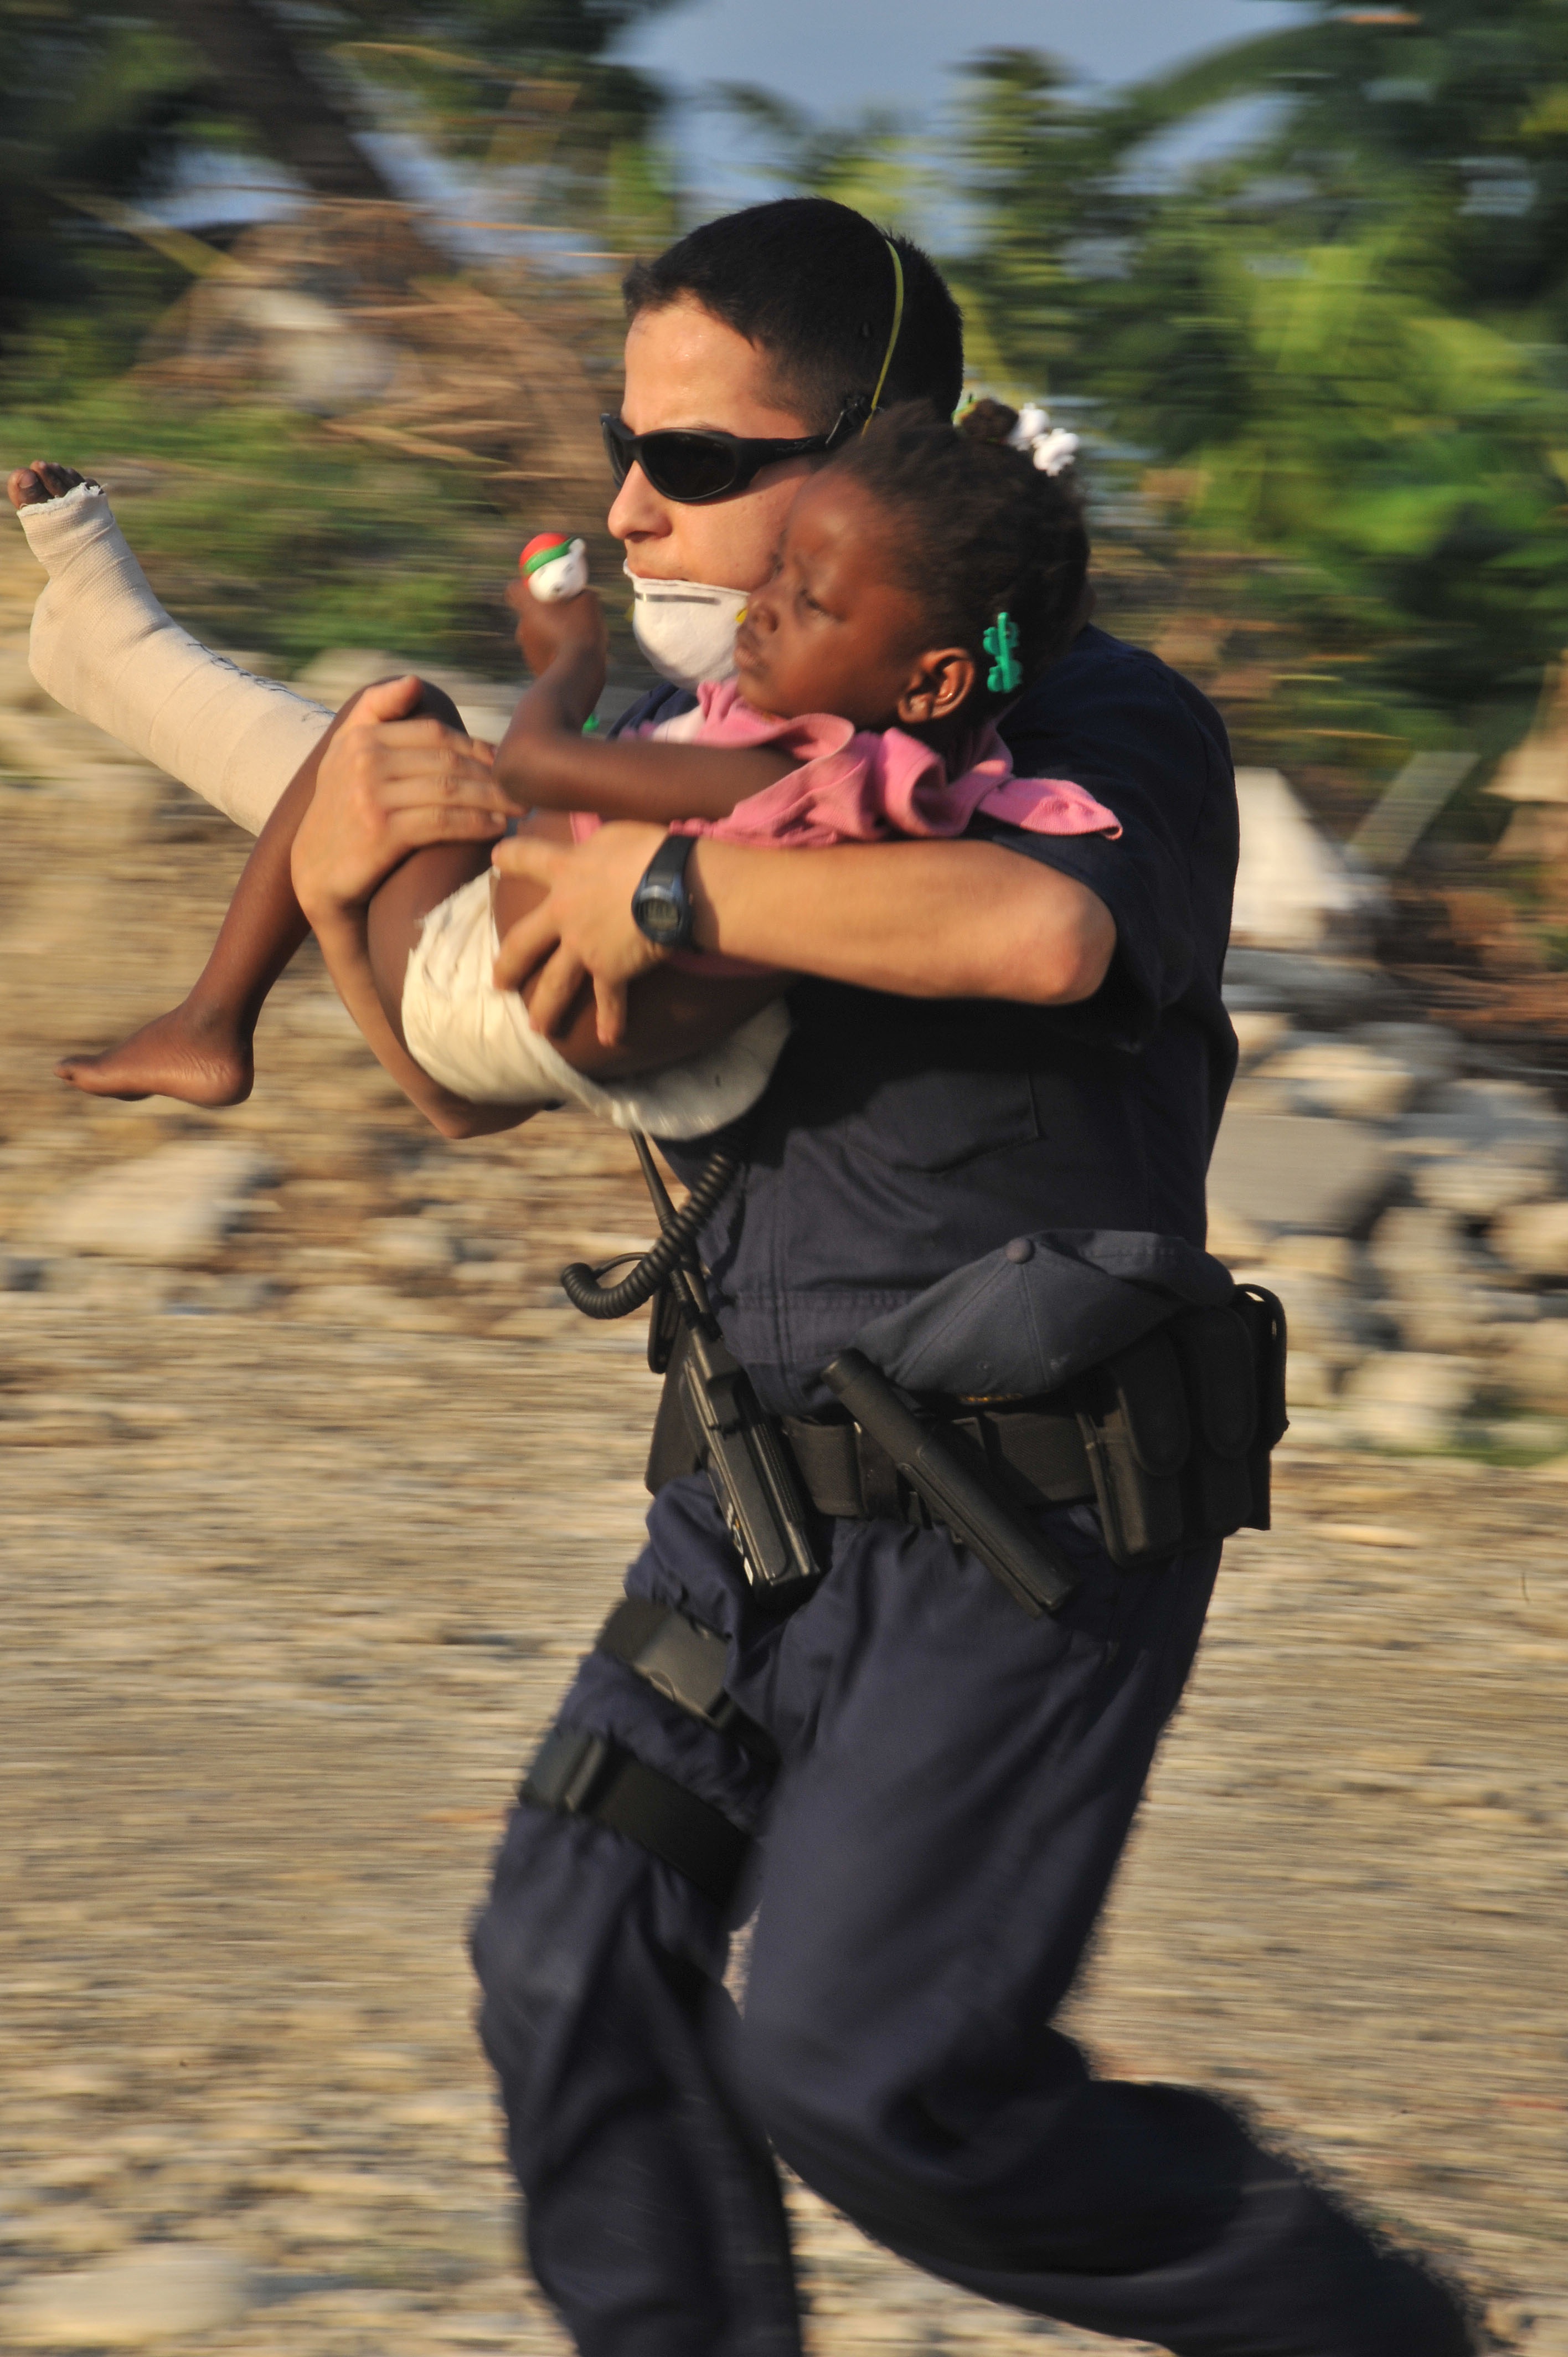
person, running, child, medicine, worker, disaster, job, emergency, rescue, medical, healthcare